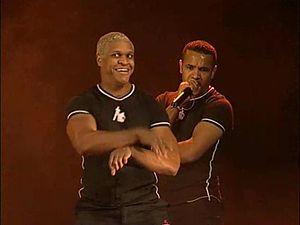
setj
SteF & JiM est un duo comique français créé en 1998. Les deux humoristes, membres du duo, Stéphane Anglio et Jimmy sont également auteurs, compositeurs, comédiens et metteurs en scène.